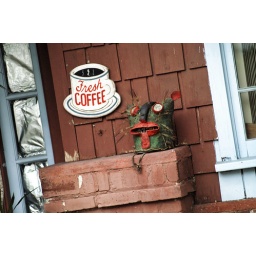
A rather evil looking creature guarding the front porch of a house in Hollywood, CA.